Concepción Feminist Mural

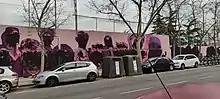
Vandalization of the feminist mural in Barrio De La Concepcion, on the 08th of March 2021

In the early hours of 8 March 2021, in commemoration of International Women's Day, the mural was vandalised by extreme right-wing groups who erased the message and covered the faces of the 15 women with black paint, also using banners that read 'Terrorist', 'Abortionist' and 'Communist'. Madrid City Council condemned the attack on the work and pledged to restore the mural.